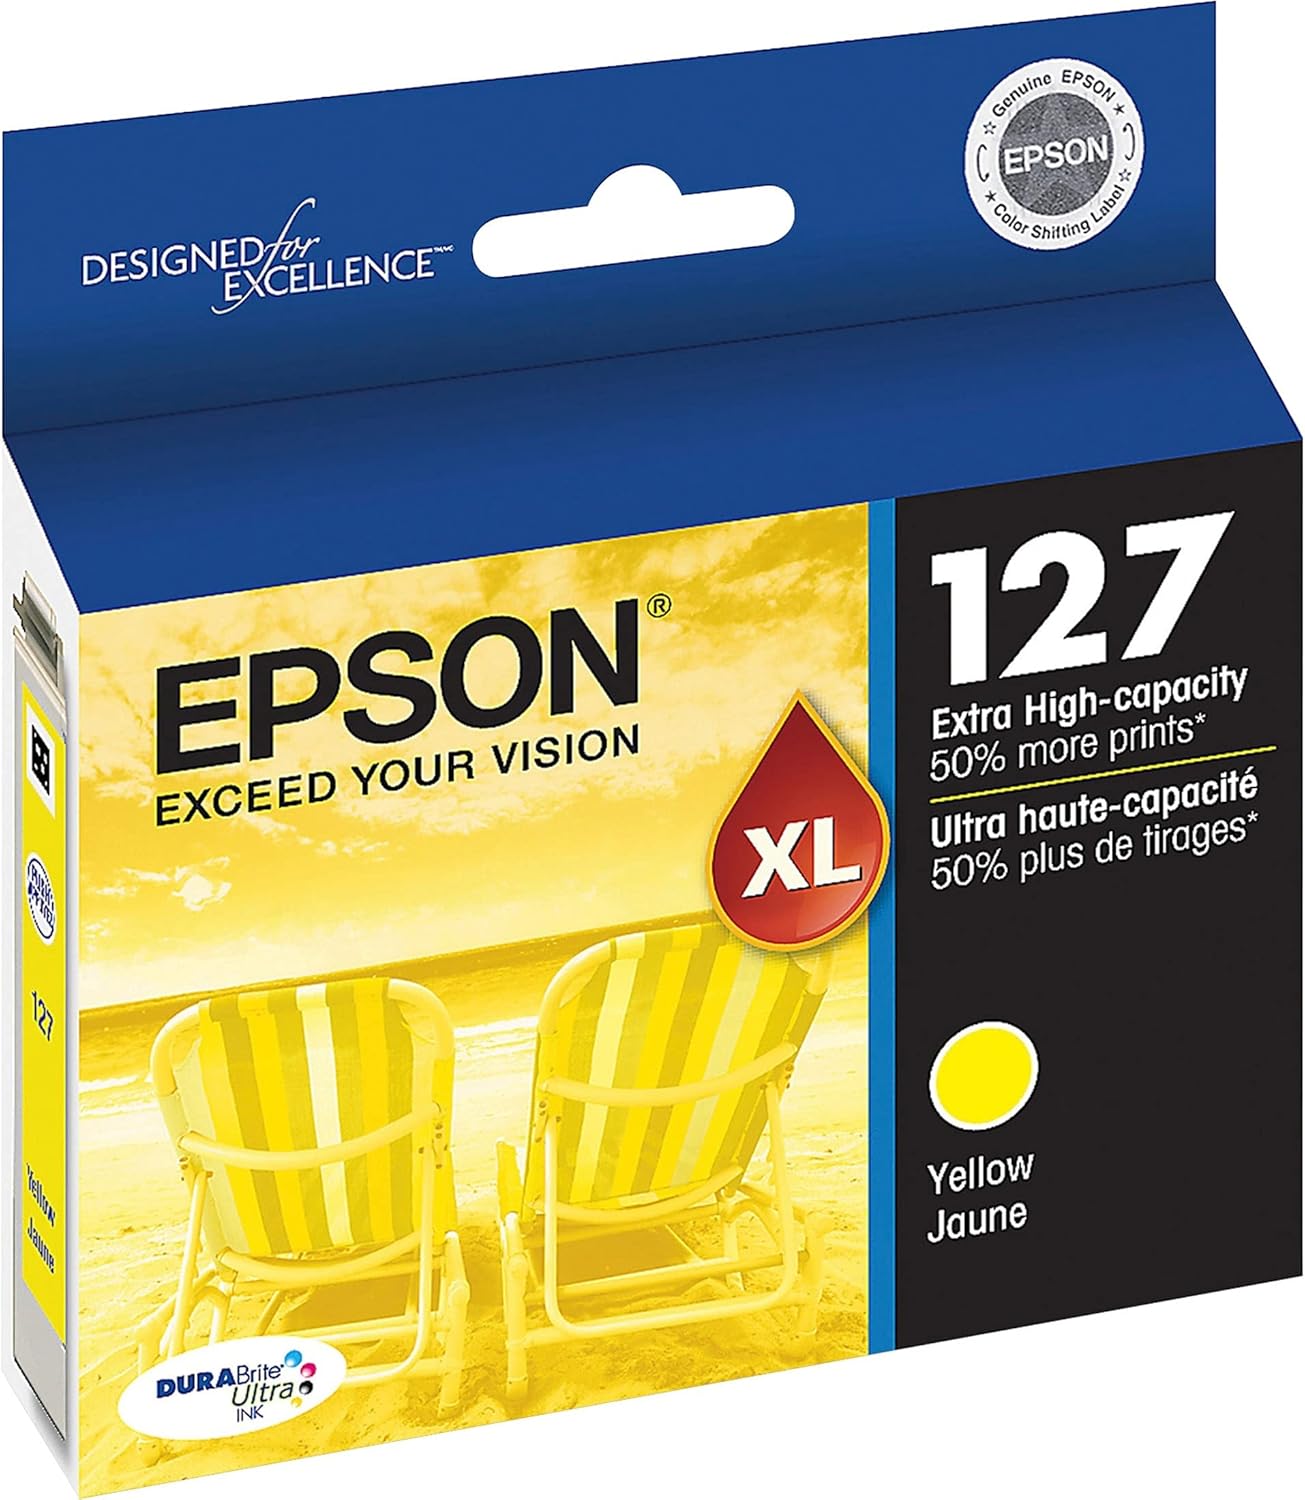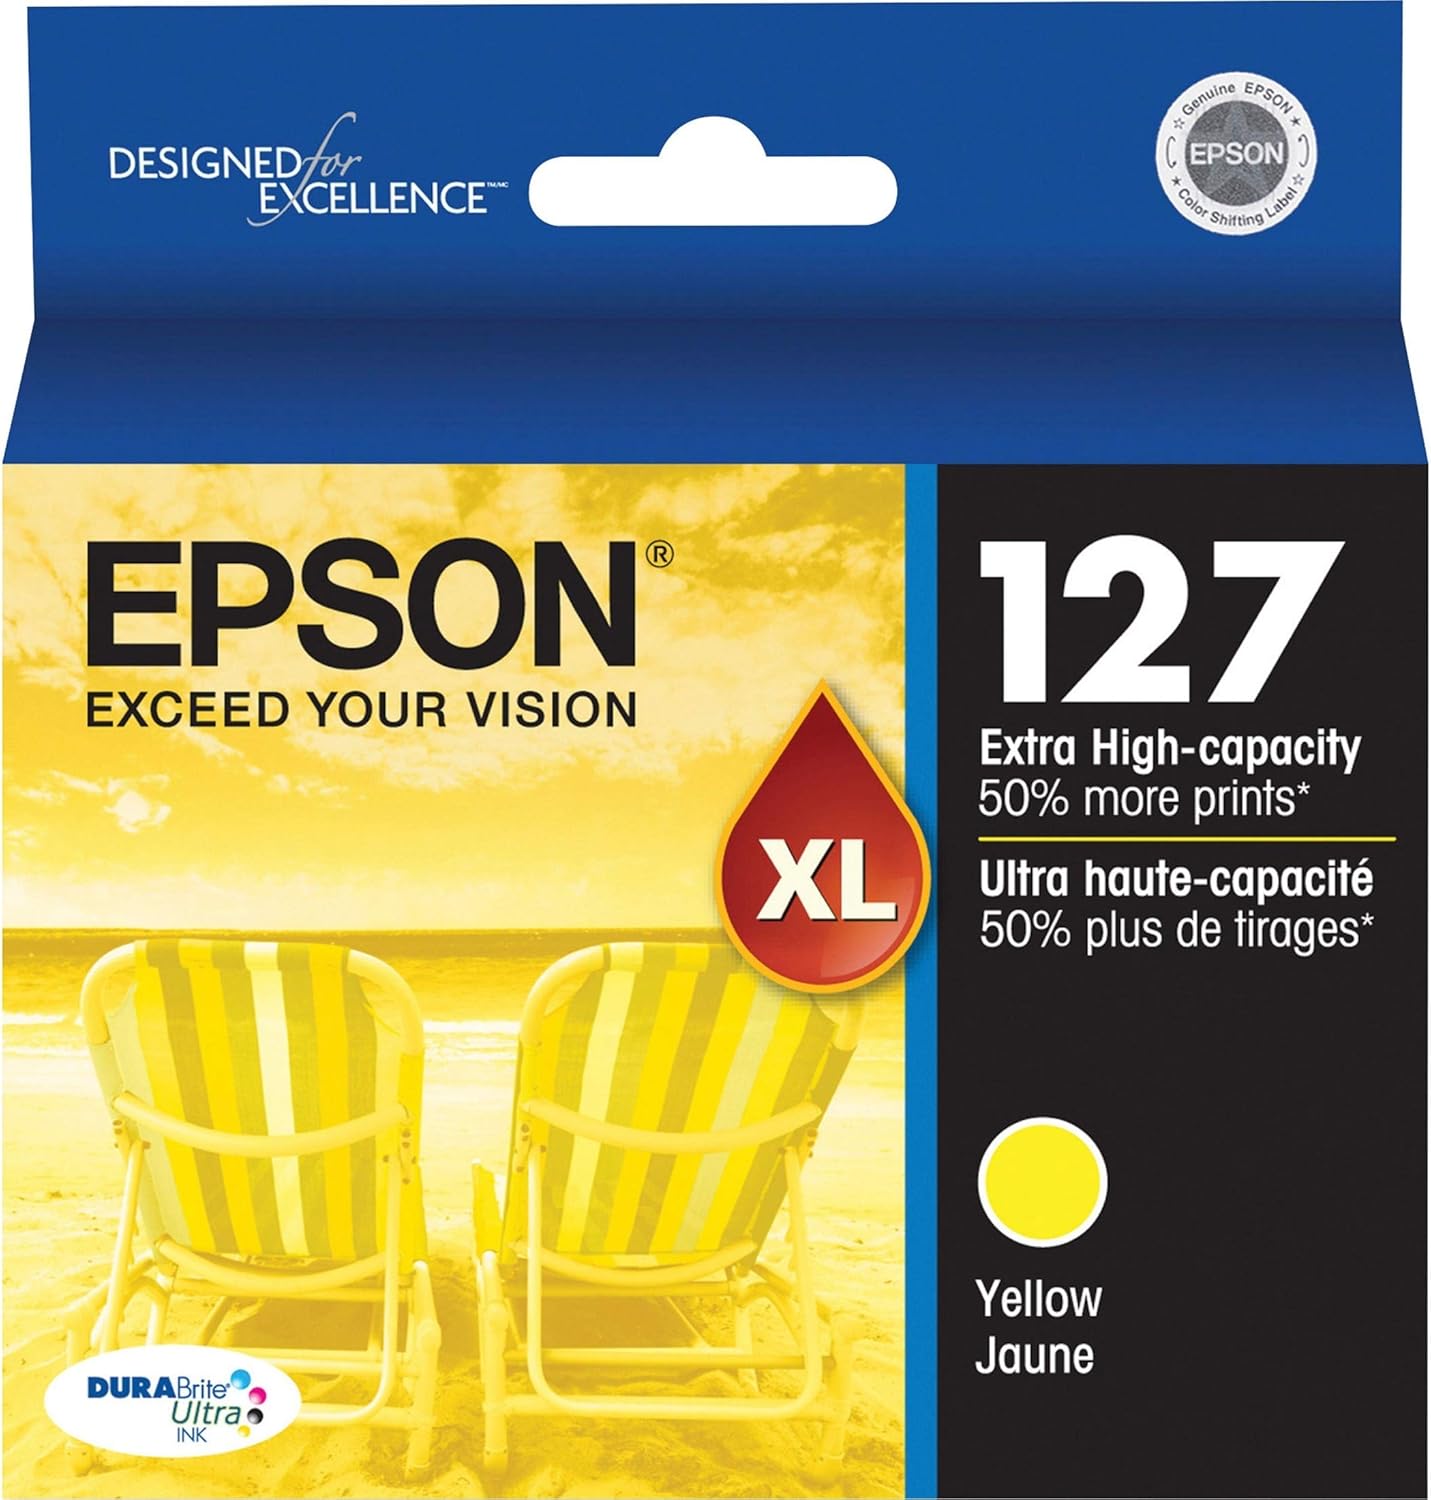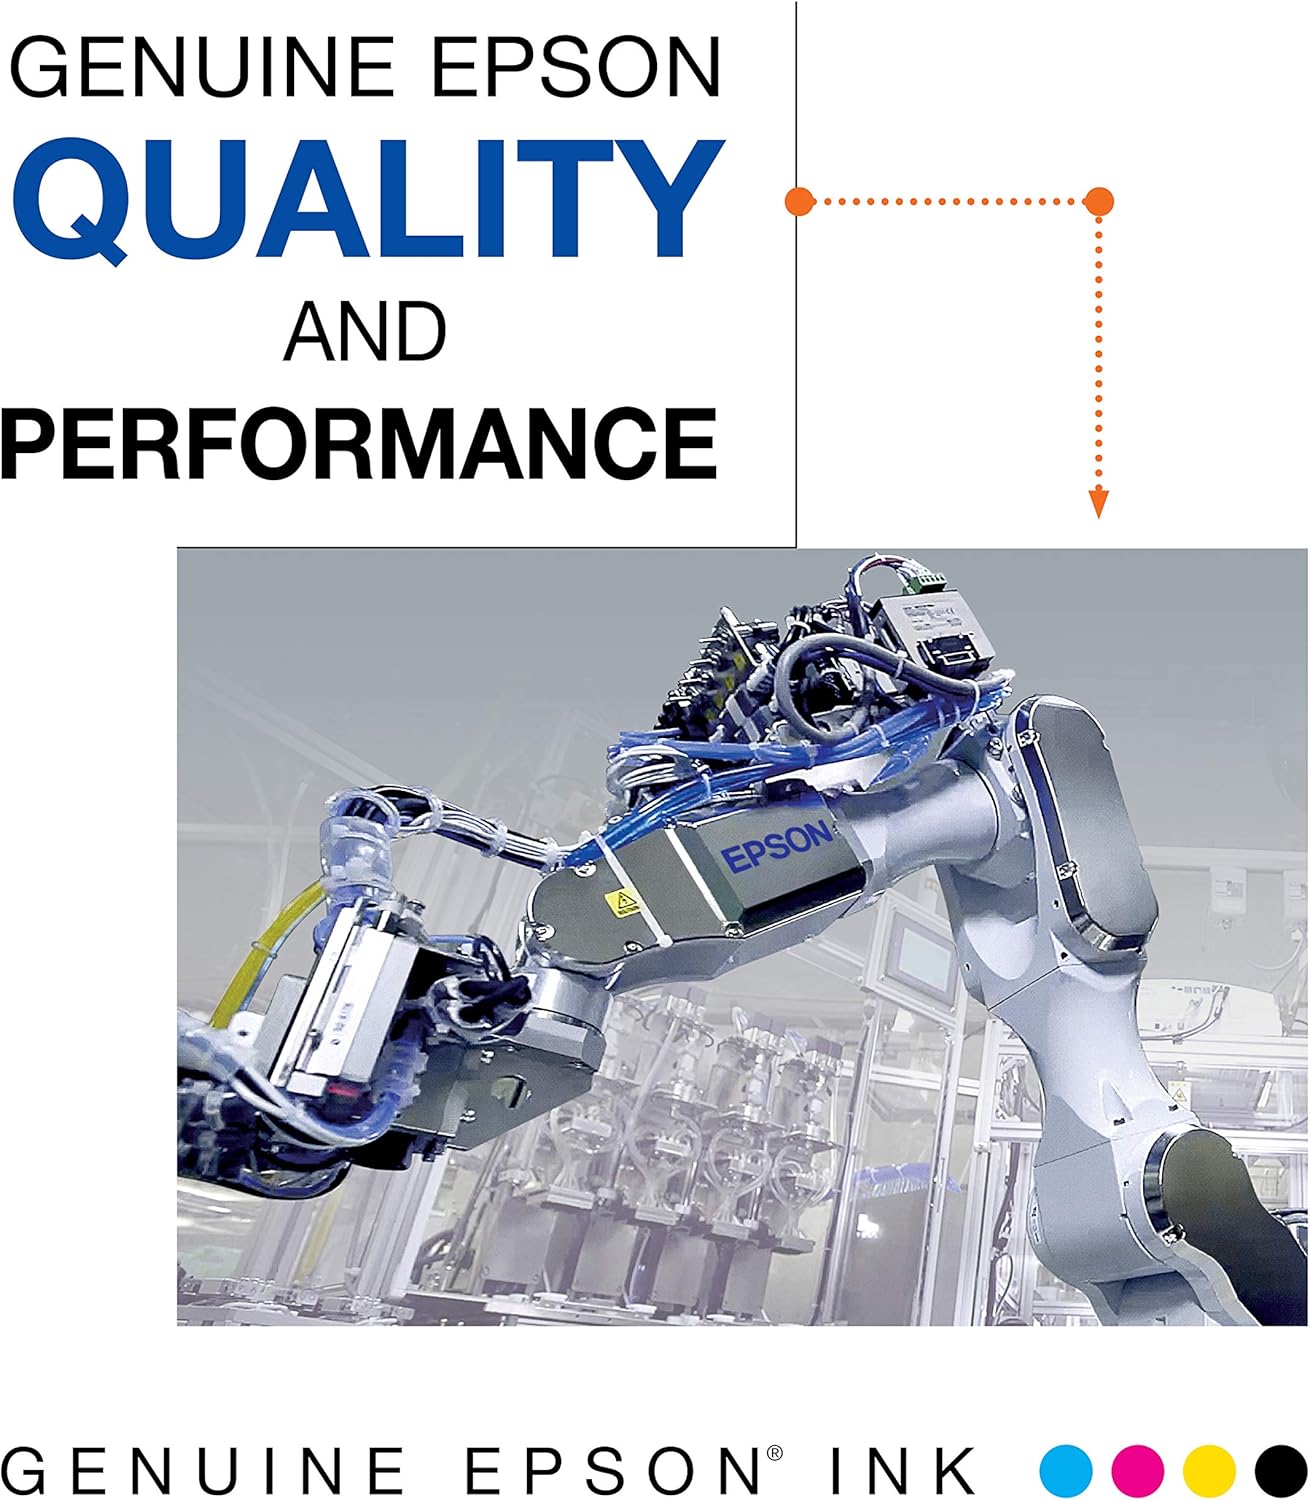
Epson DURABrite Ultra 127 Extra High-capacity Inkjet Cartridge Yellow T127420-S
Category: Office Products
DURABrite Ultra® Inks offer superior image quality with smudge, water and fade resistance for durable prints.
Features: Epson printing system is specifically designed to be used with Epson Genuine Cartridges. Use of non-genuine ink could cause damage not covered under the printer’s ltd. wnty. | Compatible with Epson WorkForce 60 | For use in WorkForce 845, WF-3520, WF-3540 | Also works in Stylus NX530, NX625 and more | Better quality than the lab | Worry-free handling – smudge, fade and water resistant prints | The ultimate combination of photo quality and longevity | Convenient individual ink cartridges | Superior Print Quality